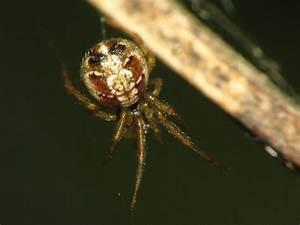
spider